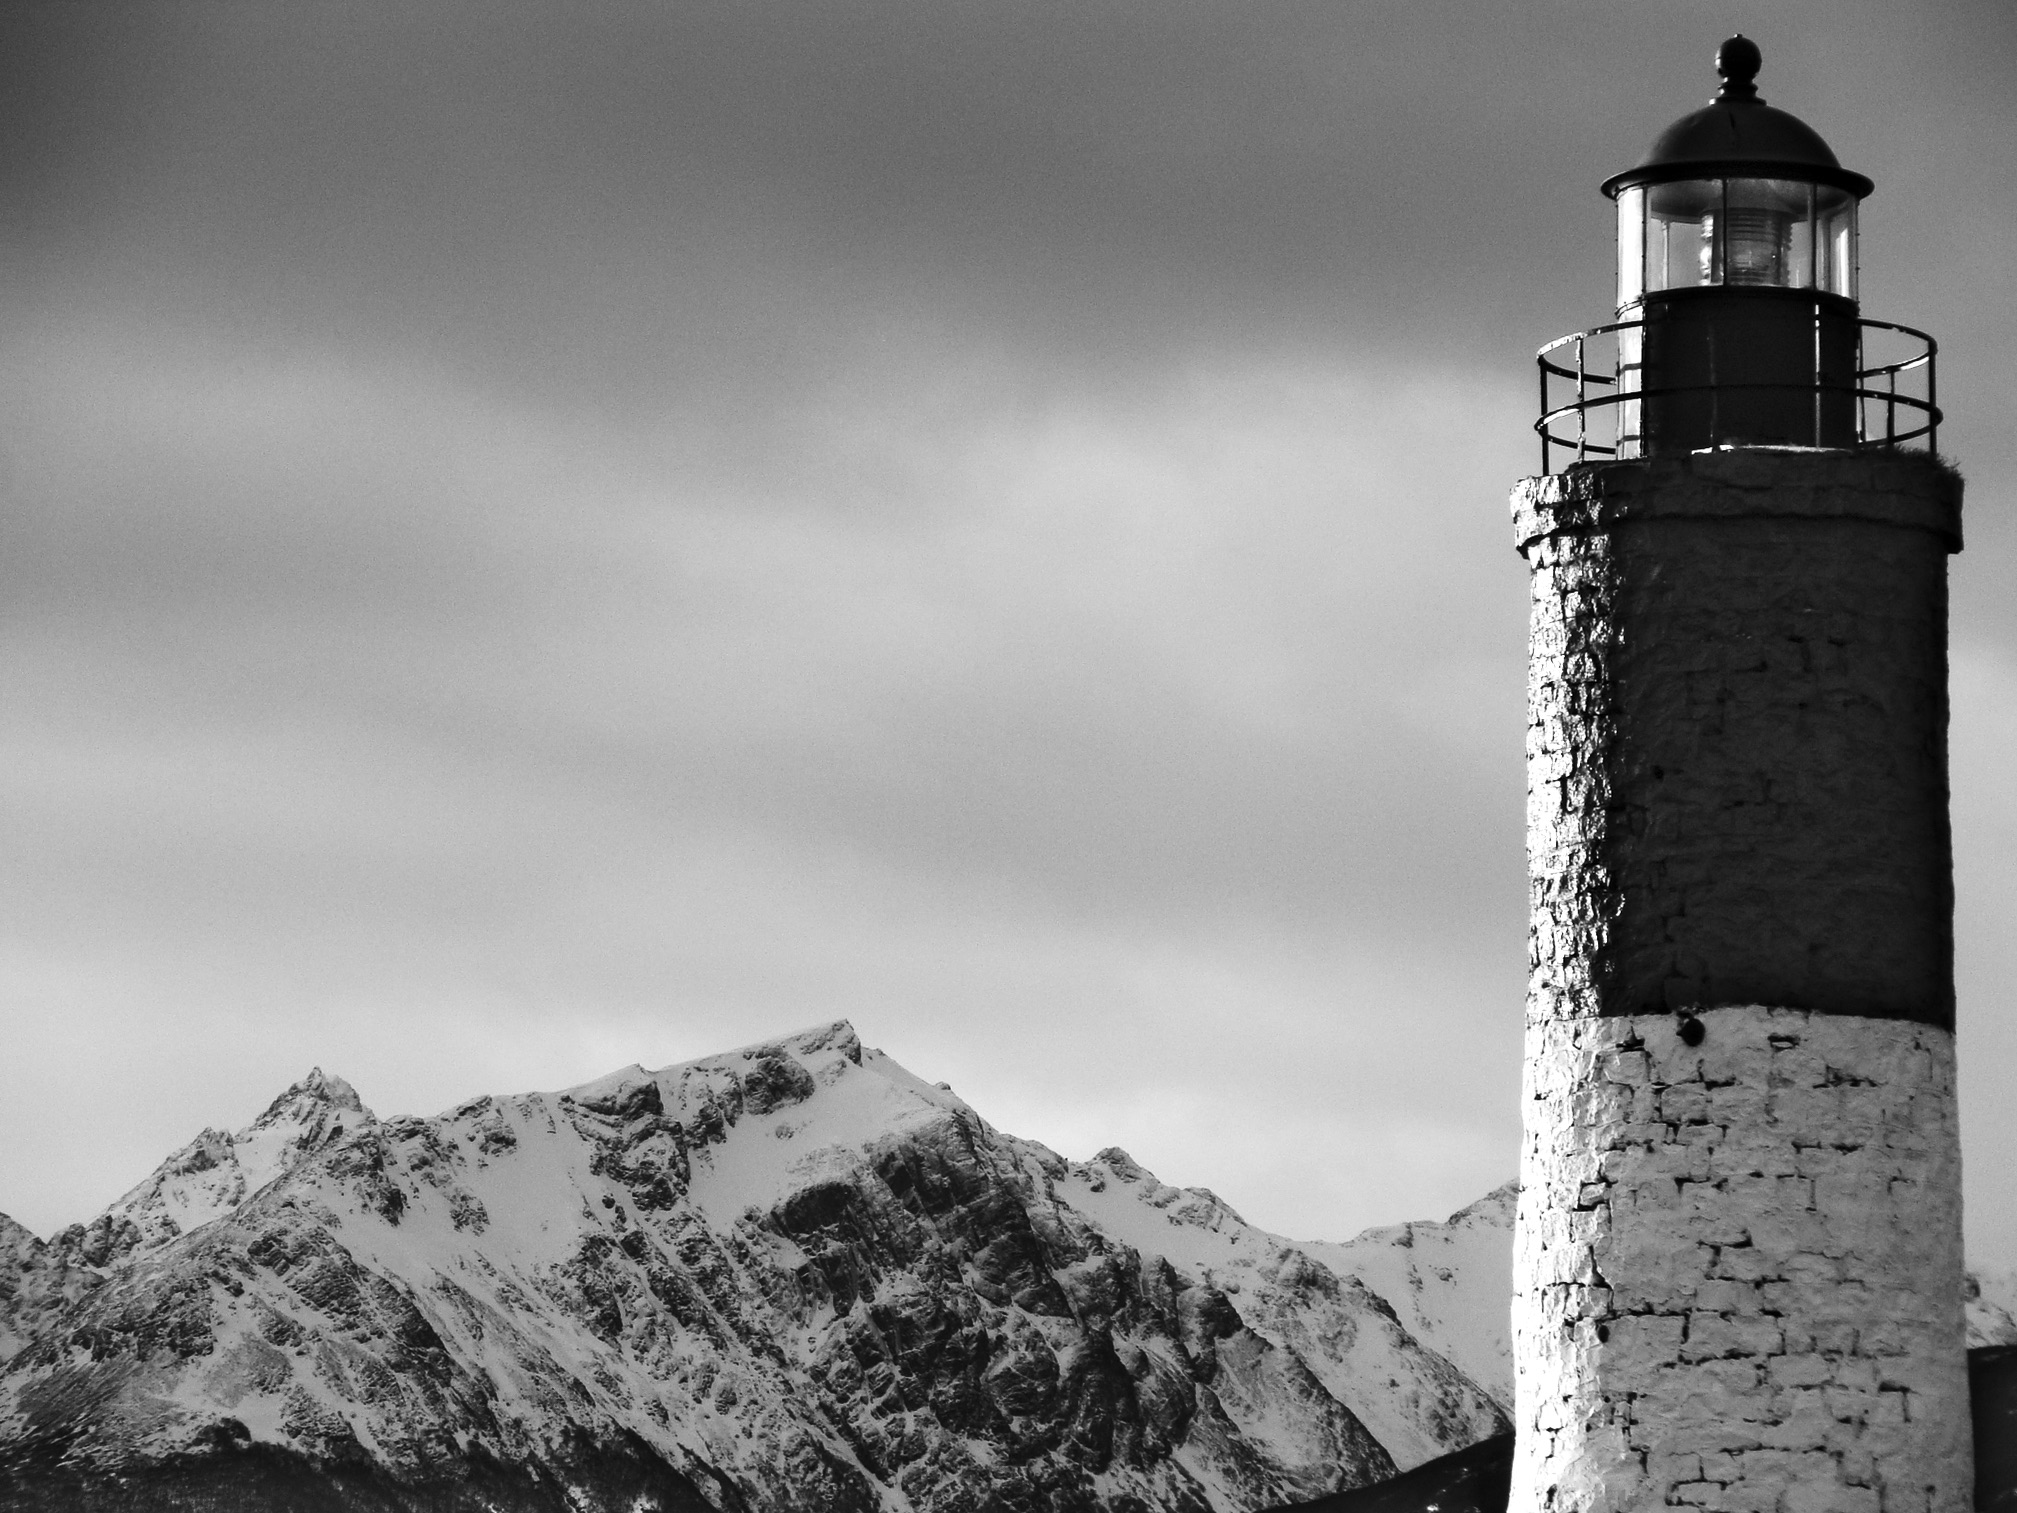
mountain, snow, black and white, lighthouse, sky, white, tower, black, monochrome, monochrome photography